Black Cat (Harvey Comics)

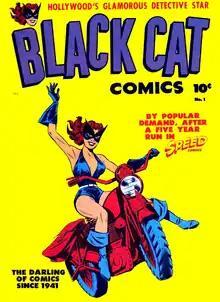
"Black Cat Comics" #1 (1946)

Black Cat is a comic book adventure heroine published by Harvey Comics from 1941 to 1951. Harvey also published reprints of the character in both the mid-1950s and the early 1960s. The character's creation is claimed by the Harvey family to have originated with publisher Alfred Harvey, but there is no corroborating evidence for this. The Black Cat debuted in "Pocket Comics" #1 (August 1941).